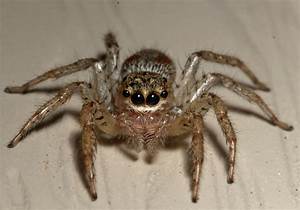
Label: spider